New York State Route 384

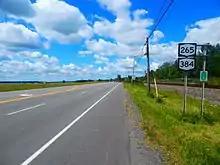
NY 384 and NY 265 northbound at Ward Road in North Tonawanda

Just northwest of the park, NY 265 and NY 384 turn westward and northwestward into the town of Wheatfield, becoming a two-lane residential street. Continuing a distance north of the river, the routes begin curving westward once again, passing north of a local mobile home park at a junction with Williams Road. Williams Road connects NY 265 and NY 384 to the LaSalle Expressway, which ends at Williams. Entering the city of Niagara Falls, the routes become known as Buffalo Avenue, paralleling the LaSalle into Griffon Park. At the junction with South Military Road, NY 384 continues west along Buffalo Avenue while NY 265 turns northward along South Military. Remaining in the shadows the LaSalle, NY 384 crosses over Cayuga Creek and enters the city center of Niagara Falls.